Lost Battalion (World War I)

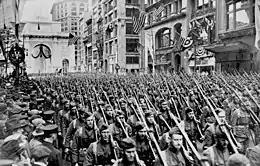
Members of the Lost Battalion on parade, passing through the Victory Arch on Fifth Avenue, New York City (1919)

Of the over 500 soldiers who entered the Argonne Forest, only 194 walked out unscathed. The rest were killed, missing, captured, or wounded. Major Charles W. Whittlesey, Captain George G. McMurtry, and Captain Nelson M. Holderman received the Medal of Honor for their valiant actions. Whittlesey was also recognized by being a pallbearer at the ceremony interring the remains of the Unknown Soldier.